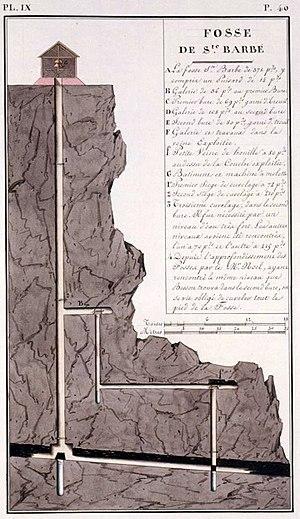
Coupe de la fosse Sainte-Barbe.
Les houillères de Littry sont des mines de charbon situées dans l'ouest de la France sur la commune du Molay-Littry et autour de plusieurs villages voisins, en Normandie. Elles ont produit 2,5 millions de tonnes entre 1744 et 1880 puis de 1941 à 1949 pour alimenter l’industrie normande, en particulier les fours à chaux.